History of Oceania

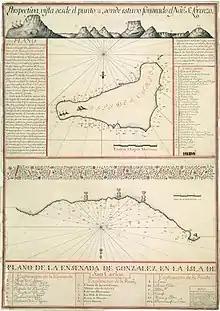
Map of "Isla de San Carlos" after the 1770 exploration.

After a month's stay, Cook resumed his exploration of the Northern Pacific. Shortly after leaving Hawaii Island, however, the "Resolution" foremast broke, so the ships returned to Kealakekua Bay for repairs. Tensions rose, and a number of quarrels broke out between the Europeans and Hawaiians. On 14 February 1779, at Kealakekua Bay, some Hawaiians took one of Cook's small boats. As thefts were quite common in Tahiti and the other islands, Cook would have taken hostages until the stolen articles were returned. He attempted to take as hostage the King of Hawaiʻi, Kalaniʻōpuʻu. The Hawaiians prevented this, and Cook's men had to retreat to the beach. As Cook turned his back to help launch the boats, he was struck on the head by the villagers and then stabbed to death as he fell on his face in the surf. Hawaiian tradition says that he was killed by a chief named Kalaimanokahoʻowaha or Kanaʻina. The Hawaiians dragged his body away. Four of Cook's men were also killed and two others were wounded in the confrontation.